White-necked crow

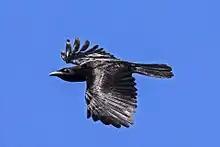
In flight at Laguna de Oviedo, Dominican Republic

A stocky bird, it is the largest Caribbean corvid, measuring in length. The overall appearance is black, with a bluish-purple gloss in good light; despite the name, the neck typically appears entirely black, as the namesake white is restricted to the bases of the neck feathers, rarely visible in the field. The black bill is long and deep, and curves gently downward to the tip, giving the bird a large headed appearance. The nasal bristles do not quite cover the nostrils, unlike the majority of species in this genus. There is a patch of dark grey bare skin behind the eye, and the base of the lower mandible has a bare strip of the same coloured skin. The iris is a distinctive crimson red in colour, and the legs and feet are black. It often flies high over the forest canopy and soars on thermals, unlike the palm crow, which rarely, if ever, soars.